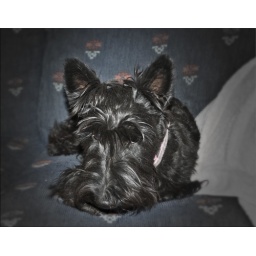
Maggie chillin on the couch in my office